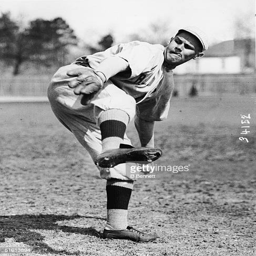
pitcher winds up a pitch in the uniform